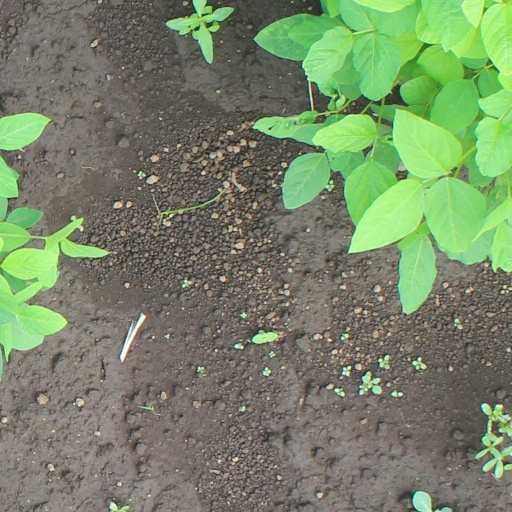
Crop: soybean